Francis Hyde Villiers

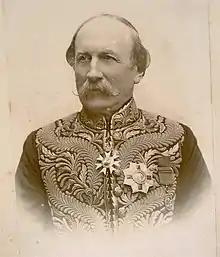
Sir Francis Hyde Villiers

Sir Francis Hyde Villiers (13 August 1852 – 18 November 1925) was a British civil servant and diplomat who was ambassador to Portugal and Belgium.